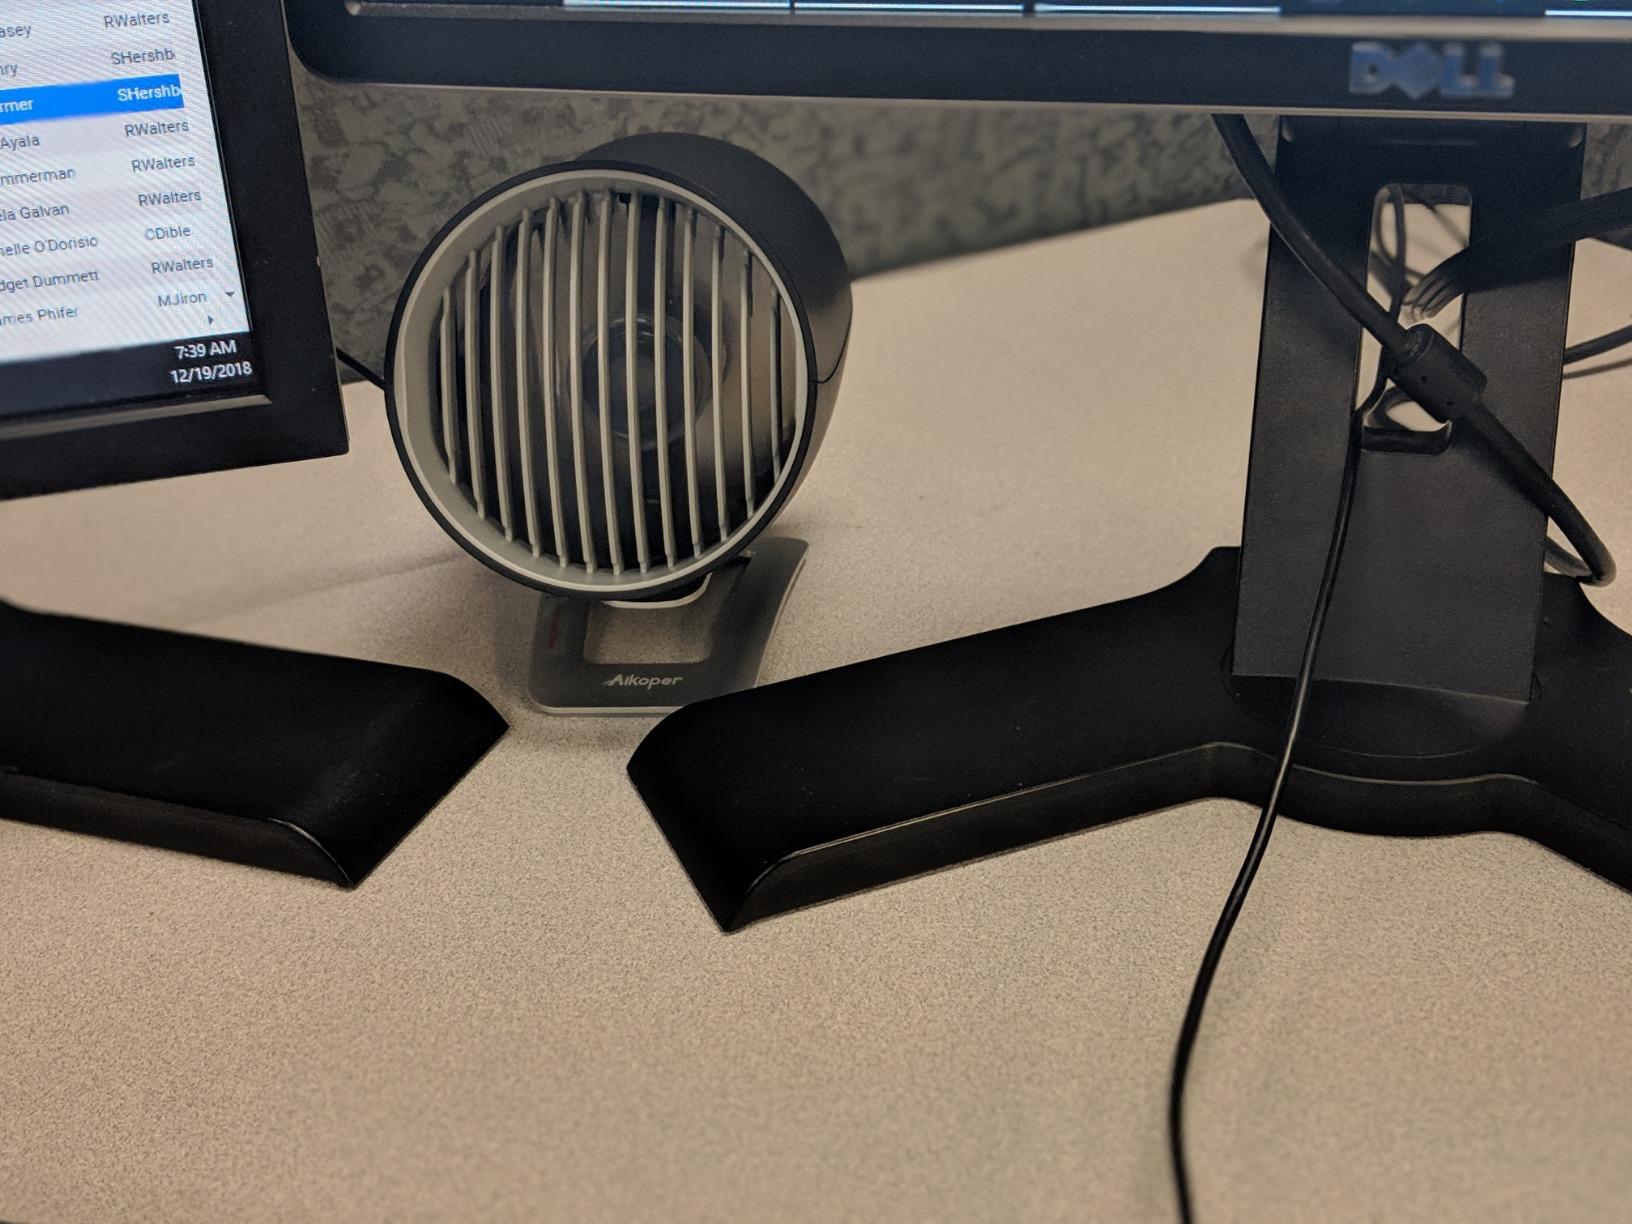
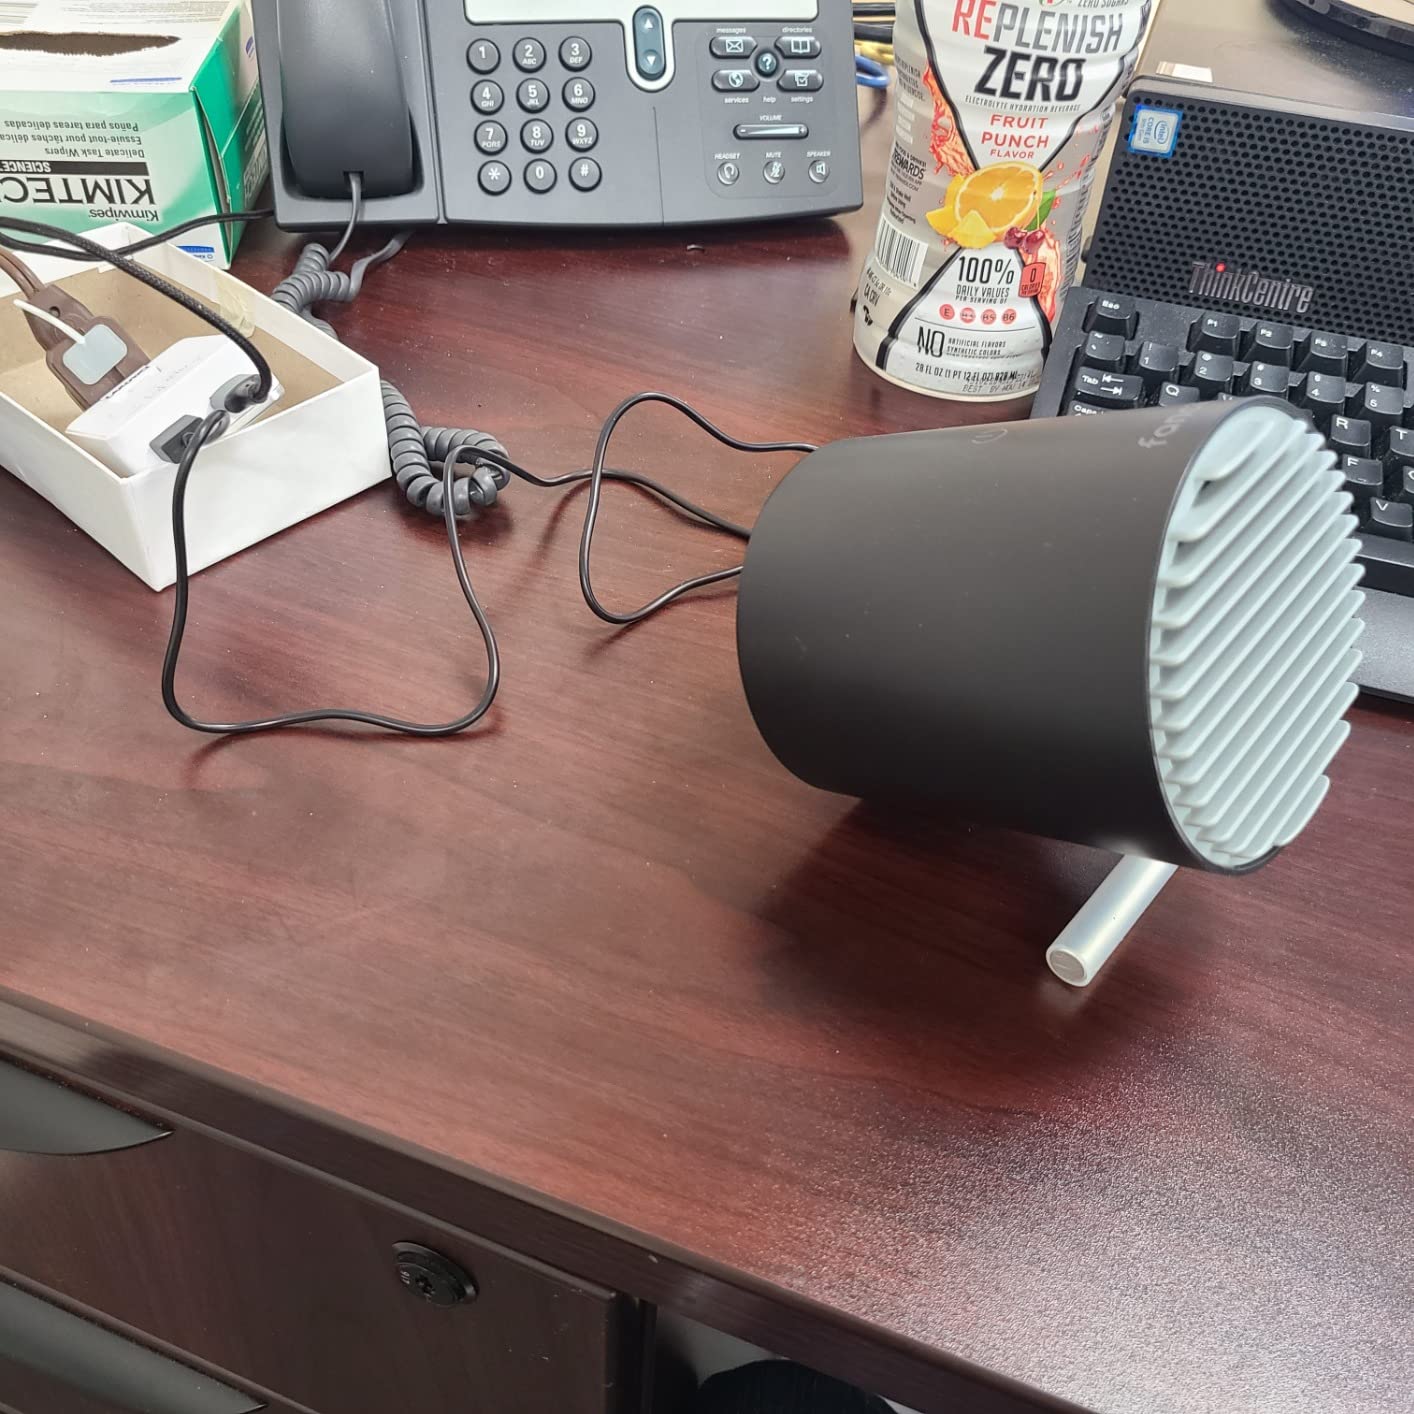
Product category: fan
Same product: no